Lithuania

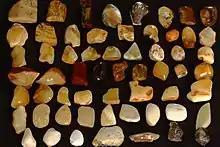
Baltic amber was a valuable trade item, transported from the region of modern-day Lithuania to the Roman Empire through the Amber Road.

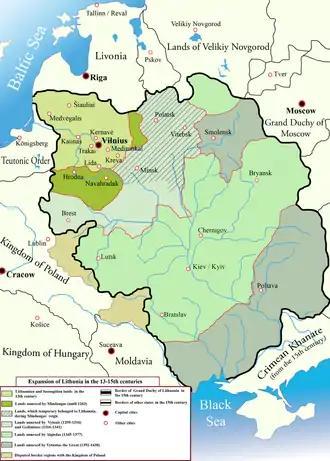
Changes in the territory of Lithuania from the 13th to 15th century. At its peak, Lithuania was the largest state in Europe.

The history of Lithuania dates back to settlements founded about 10,000 years ago. The first people settled in the territory of Lithuania after the Last Glacial Period in the 10th millennium BC: Kunda, Neman and Narva cultures. They were traveling hunters. In the 8th millennium BC the climate became warmer and forests developed. The inhabitants of what is now Lithuania travelled less and engaged in local hunting, gathering and fresh-water fishing. The Indo-Europeans, who arrived in the 3rd – 2nd millennium BC, mixed with the local population and formed various Baltic tribes. The Balts did not maintain close cultural or political contacts with the Roman Empire, while maintaining trade contacts via the Amber Road.